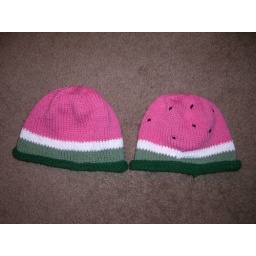
Seedless and seeded watermelon hats in Lily Cream&amp;amp;sugar Cotton.